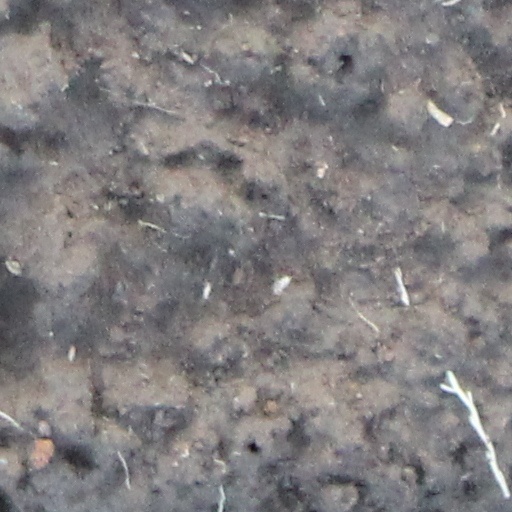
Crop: wheat